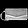
Label: Bag